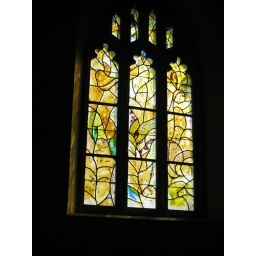
Stained glass windows all by Marc Chagall at Tudeley Church near Tonbridge, Kent